Frances Vane, Viscountess Vane

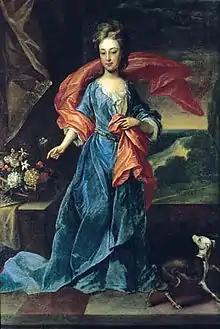
The Viscountess Vane

Frances Anne Vane, Viscountess Vane (formerly Hamilton, "née" Hawes; c. January 1715 – 31 March 1788), was a British memoirist known for her highly public adulterous relationships.